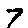
Label: 7